Uruguayan National Road Race Championships

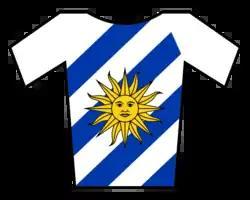
The champion's jersey

The Uruguayan National Road Race Championships is a cycling race where the Uruguayan cyclists decide who will become the champion for the year to come.